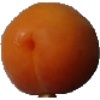
Label: apricot